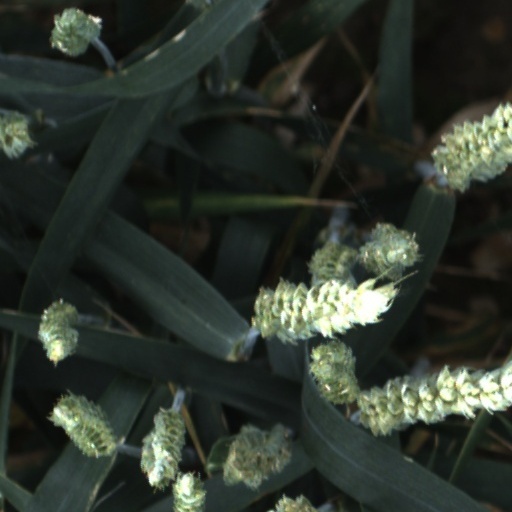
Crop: wheat